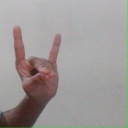
अक्षर: श